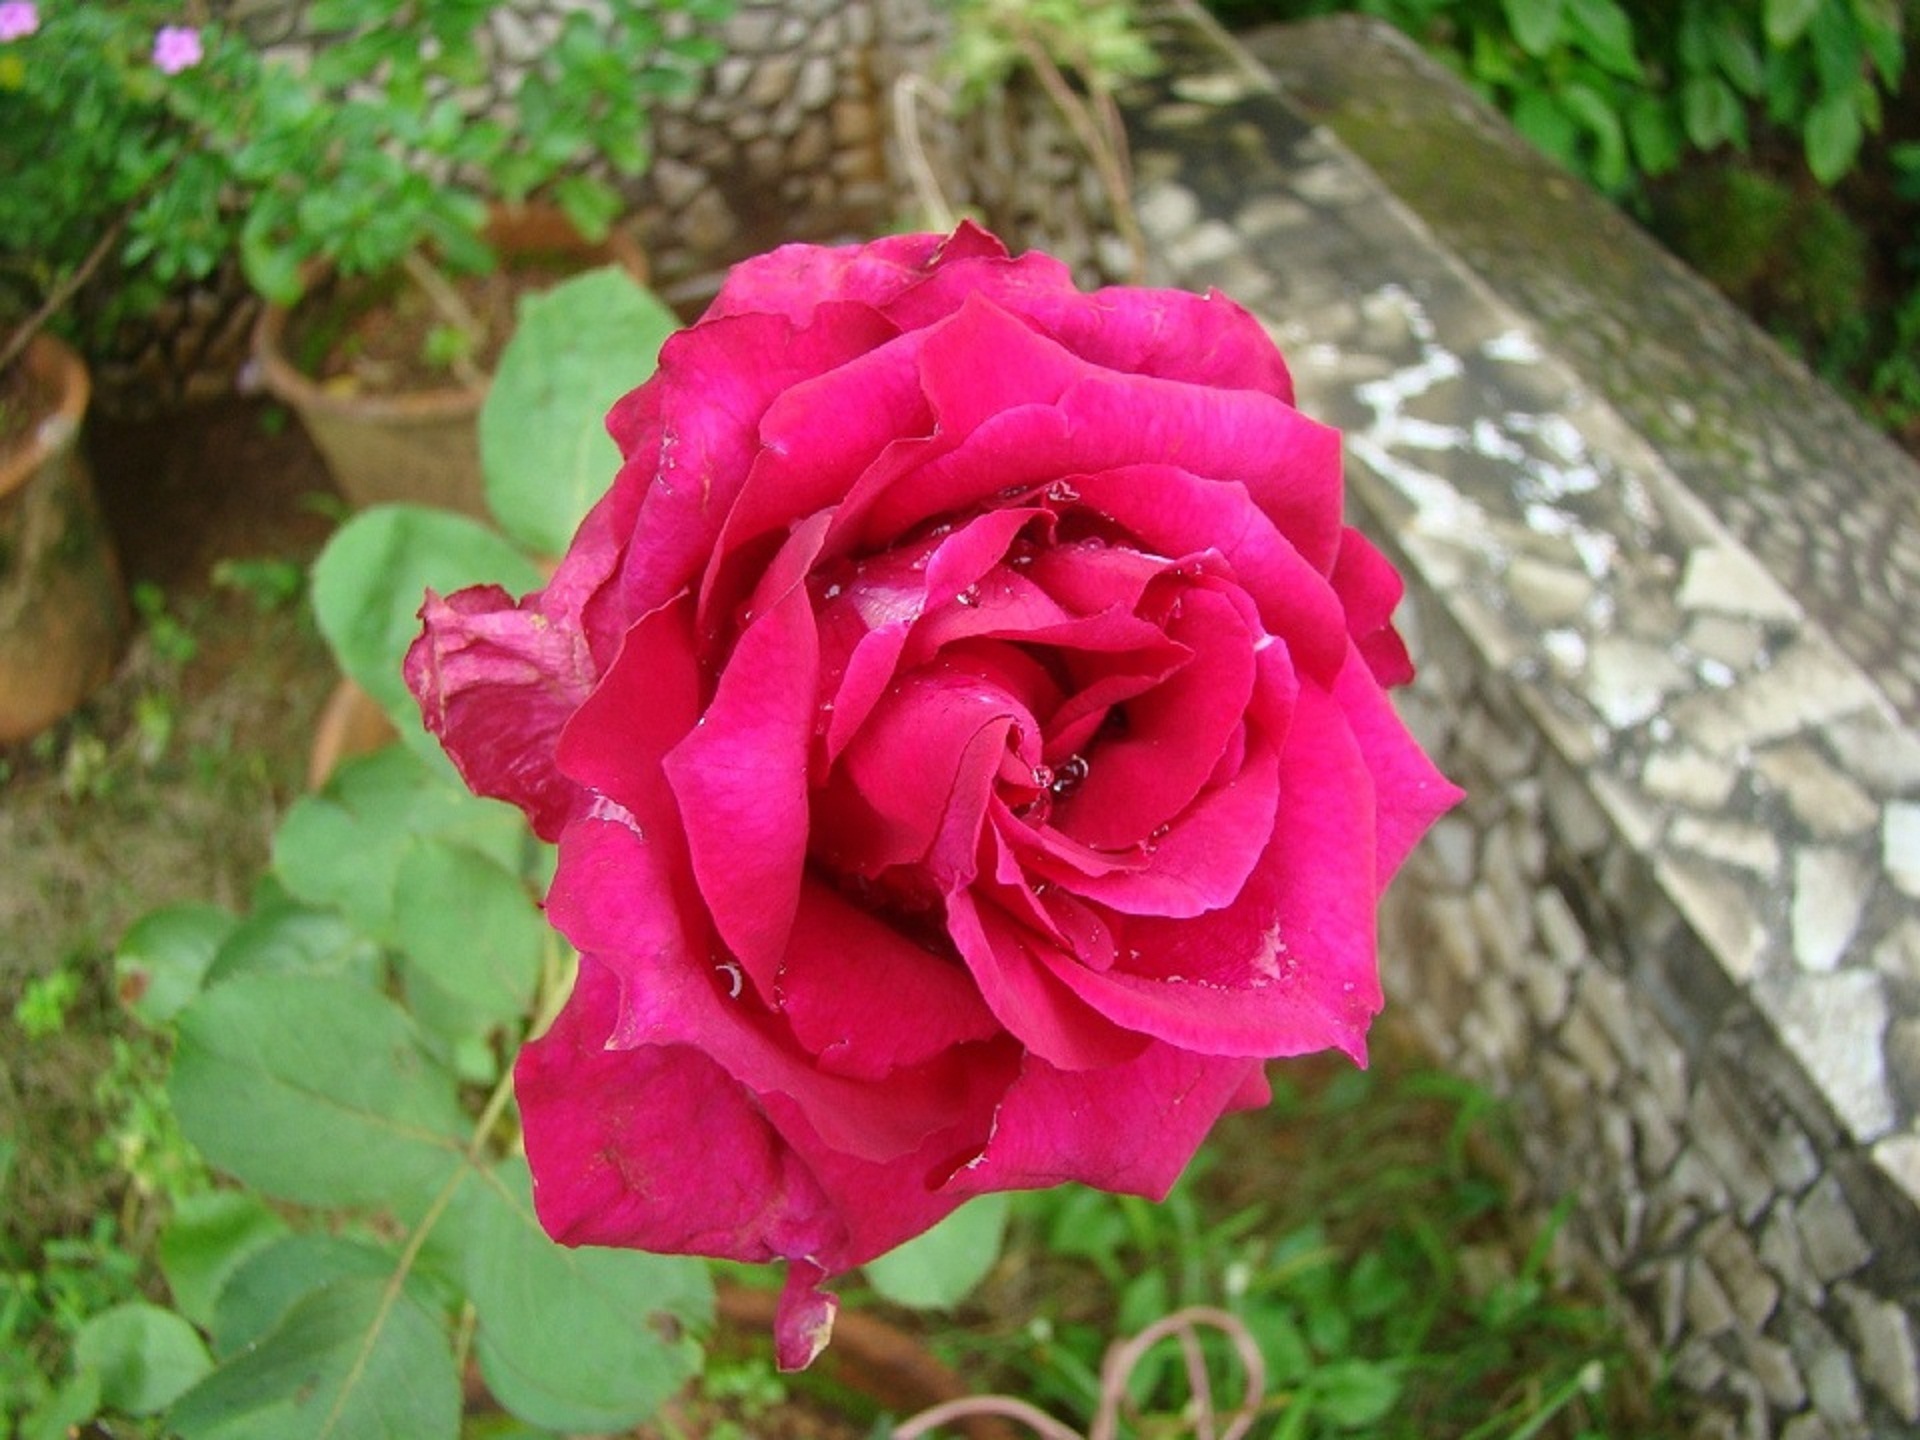
nature, plant, flower, petal, rose, red, flora, roses, gardening, floribunda, flowering plant, garden roses, rose family, annual plant, land plant, rosa centifolia, rose order